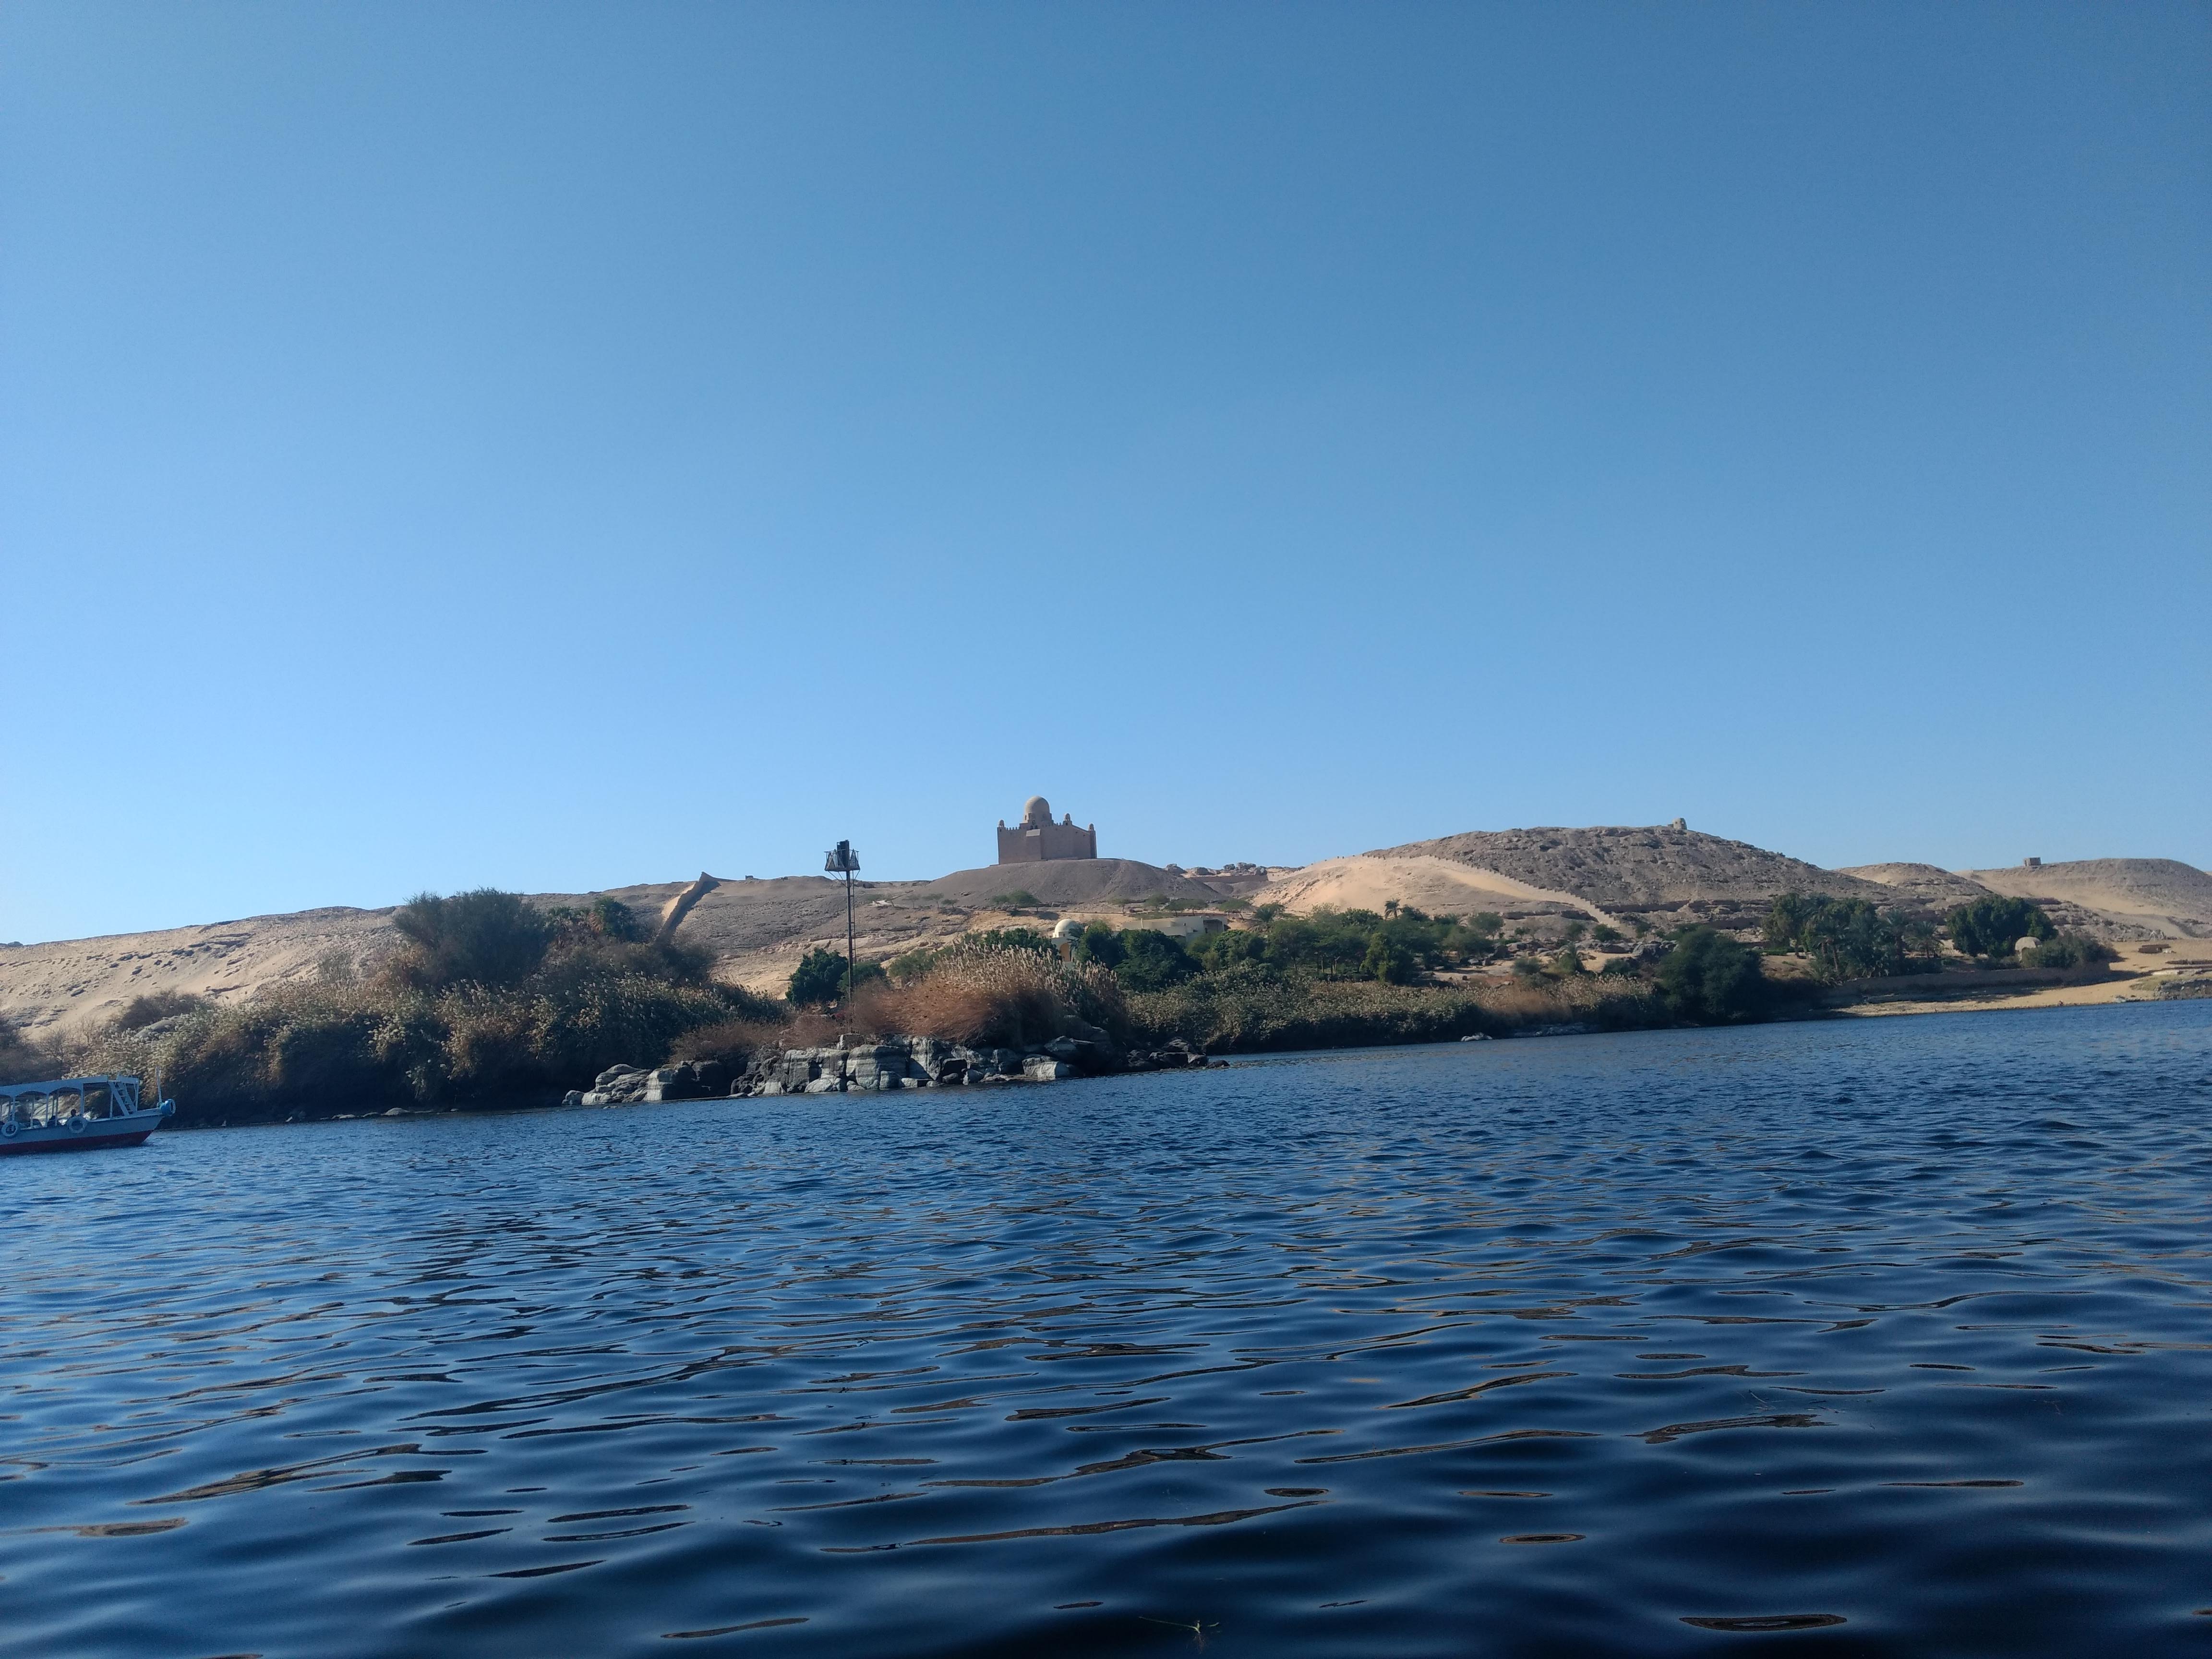
nile, Nuba, aswan, egypt, body of water, sky, sea, blue, water, ocean, coast, loch, promontory, highland, lake, coastal and oceanic landforms, mountain, island, vacation, cloud, hill, horizon, inlet, tourism, cape, bay, calm, headland, landscape, rock, sound, skerry, lake district, wave, islet, channel, river, bight, wind wave